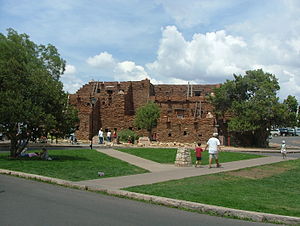
Grand Canyon Village
Hopi House, opført i 1905 i gammel hopiindiansk stil.
Grand Canyon Village er en bebyggelse på den sydlige kant af Grand Canyon i Coconino County i det nordlige Arizona, USA. Bebyggelsen er et såkaldt Census-Designated Place, CDP, et område, der ikke regnes som en by, og som ikke har selvstændigt bystyre, men hvor befolkningstætheden alligevel er så stor, at den opgøres separat i folketællinger.